William Parker House

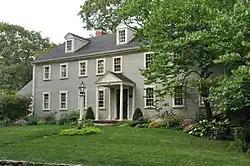

The William Parker House is a historic house at 55 Walnut Street in Reading, Massachusetts. The -story wood-frame house was built , was expanded early in the 19th century into a two family residence, and converted back into a single family in the early 20th century. It is notable for its association with William Parker, a dissenter from the doctrines espoused by the local Congregational Church. In 1849 he joined with other members of his extended family in splitting the congregation.